3D floor plan

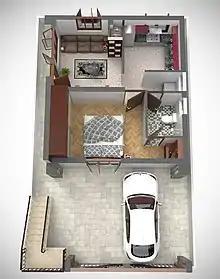

A 3D floor plan, or 3D floorplan, is a virtual model of a building floor plan, depicted from a birds eye view, utilized within the building industry to better convey architectural plans. Usually built to scale, a 3D floor plan must include walls and a floor and typically includes exterior wall fenestrations, windows, and doorways. It does not include a ceiling so as not to obstruct the view. Other common attributes may be added, but are not required, such as cabinets, flooring, bathroom fixtures, paint color, wall tile, and other interior finishes. Furniture may be added to assist in communicating proper home staging and interior design.